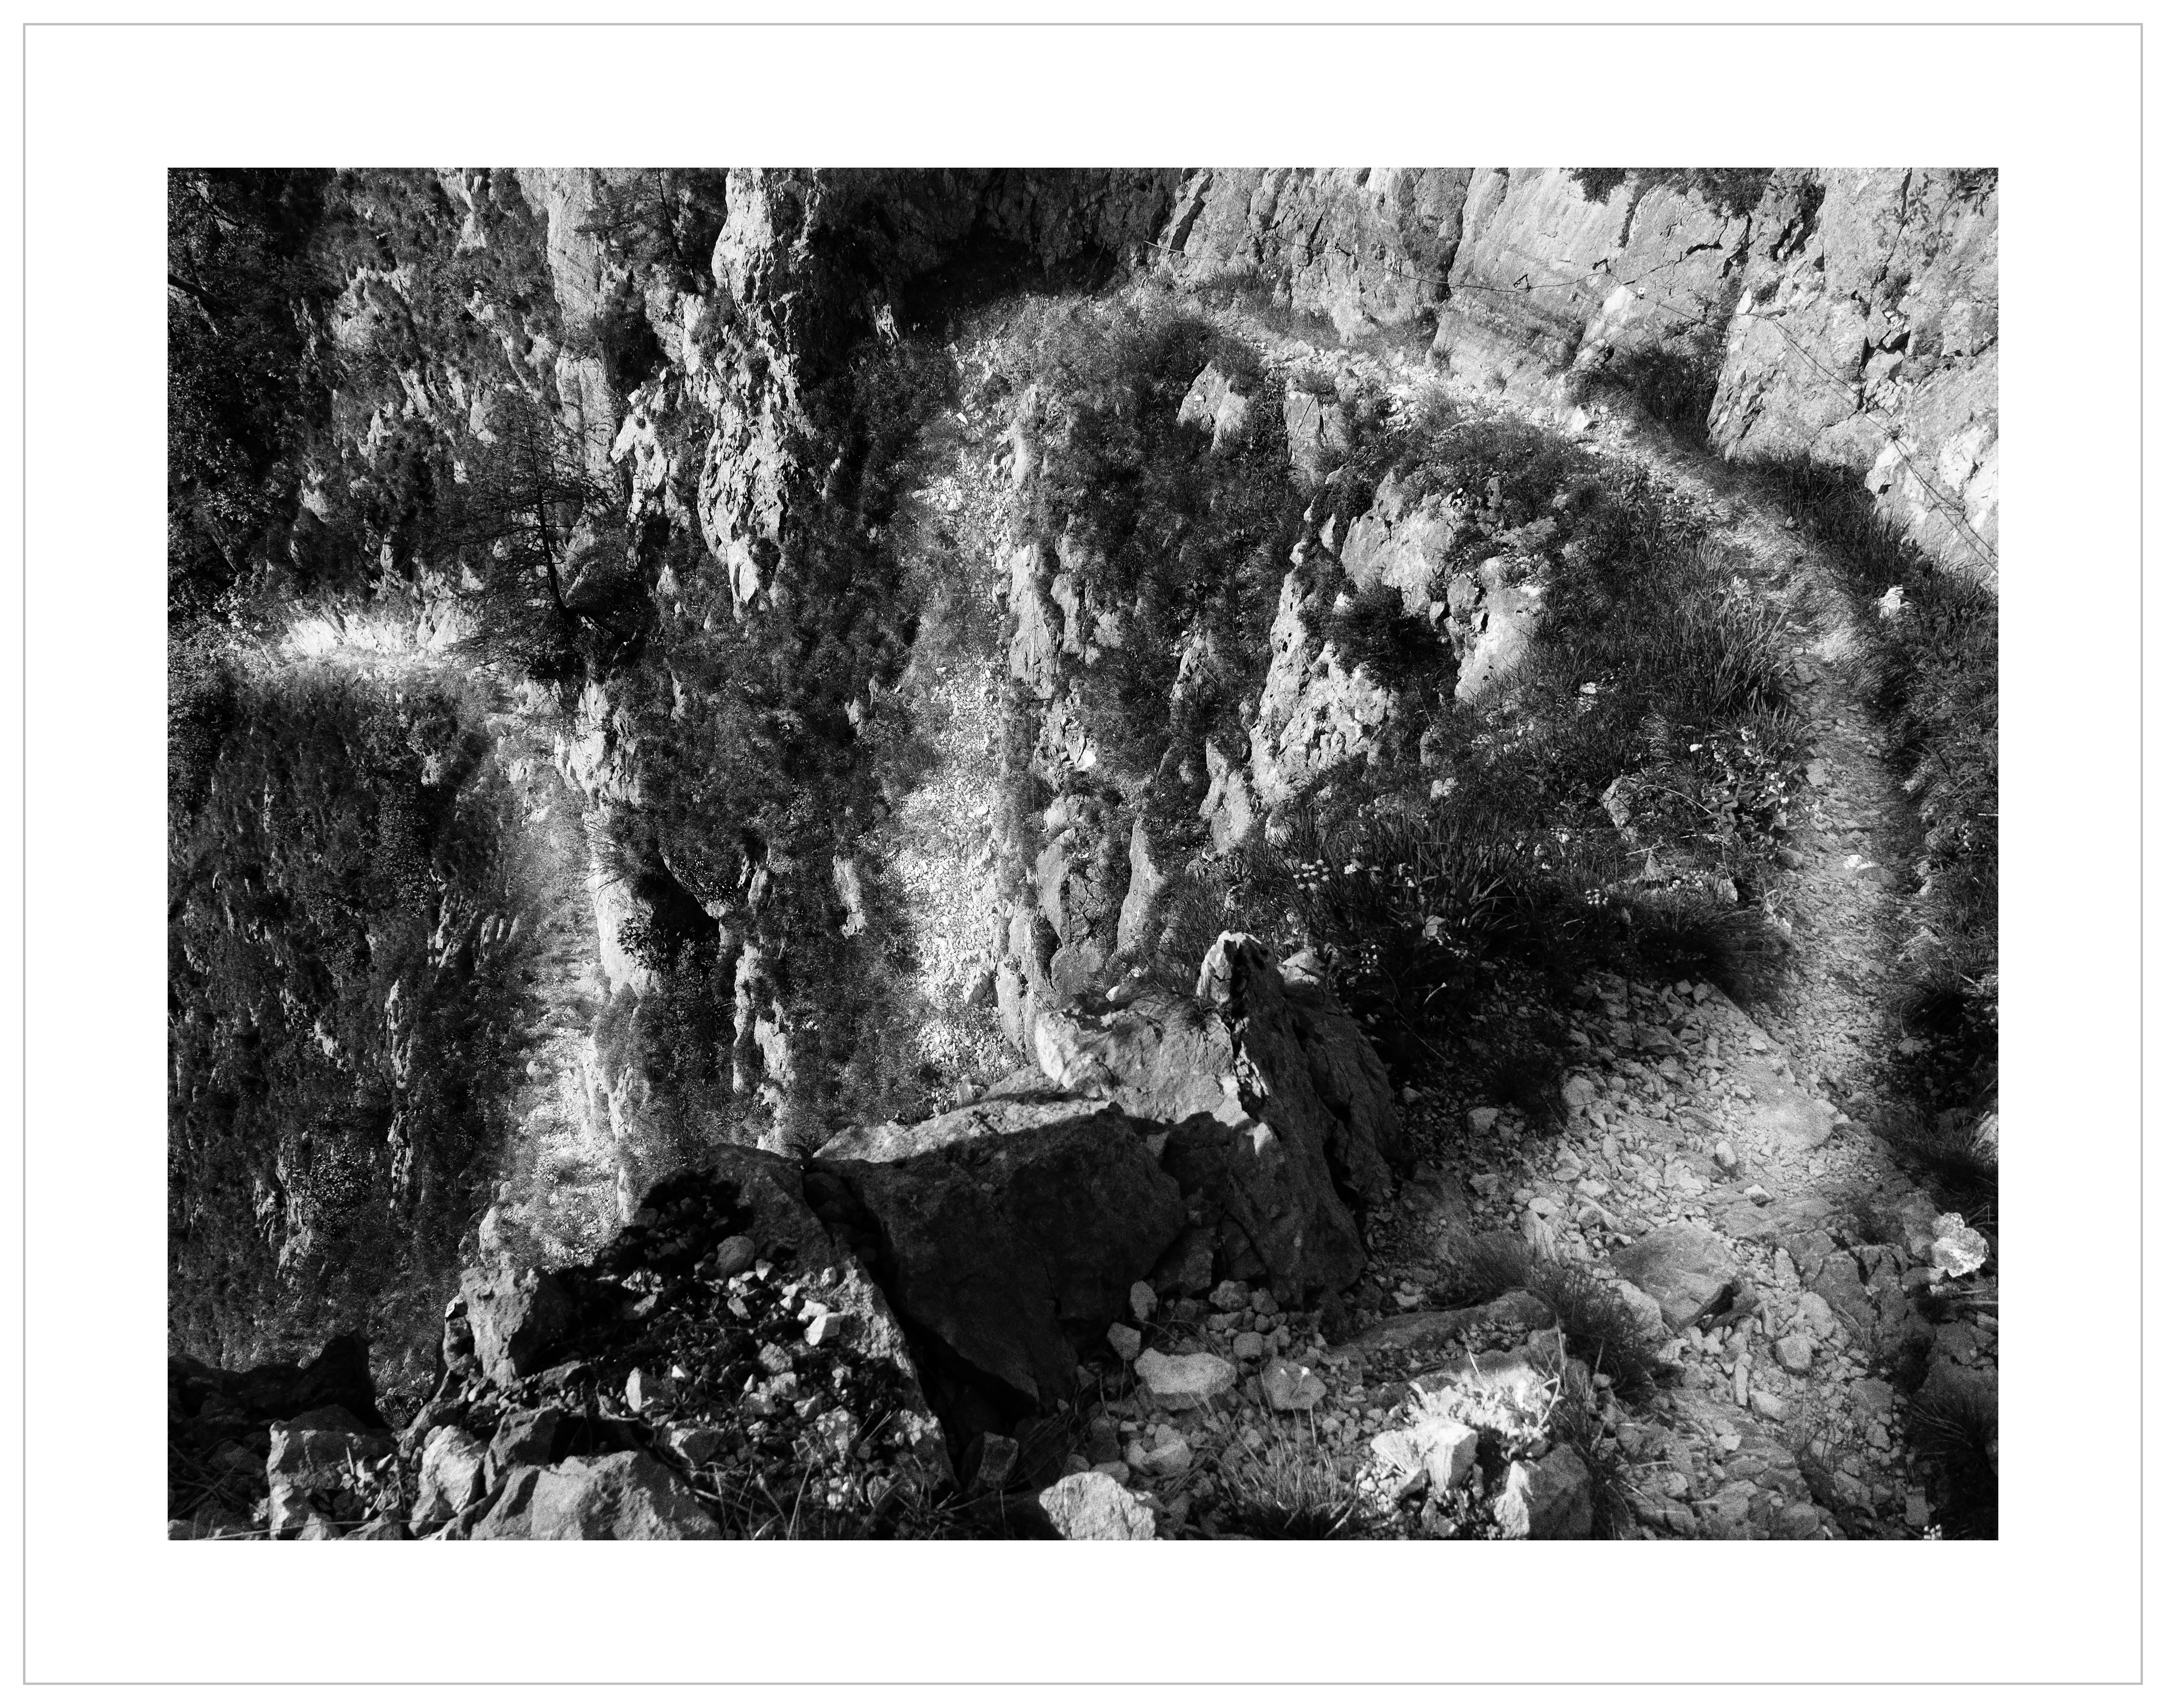
black and white, monochrome, art, sketch, drawing, text, image, at, relief, sterreich, obersterreich, ebensee, modern art, monochrome photography